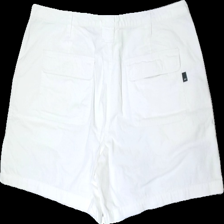
View: back
Type: Shorts
Category: Ladies
Brand: Not in the list
Brand text on label: Vero Moda
Colors: White
Material: 100% cotton
Cut: Regular
Size: XL
Smell: Minor
Price range: 50-100
Recommended usage: Reuse